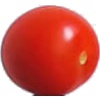
Label: Tomato Cherry Red 1